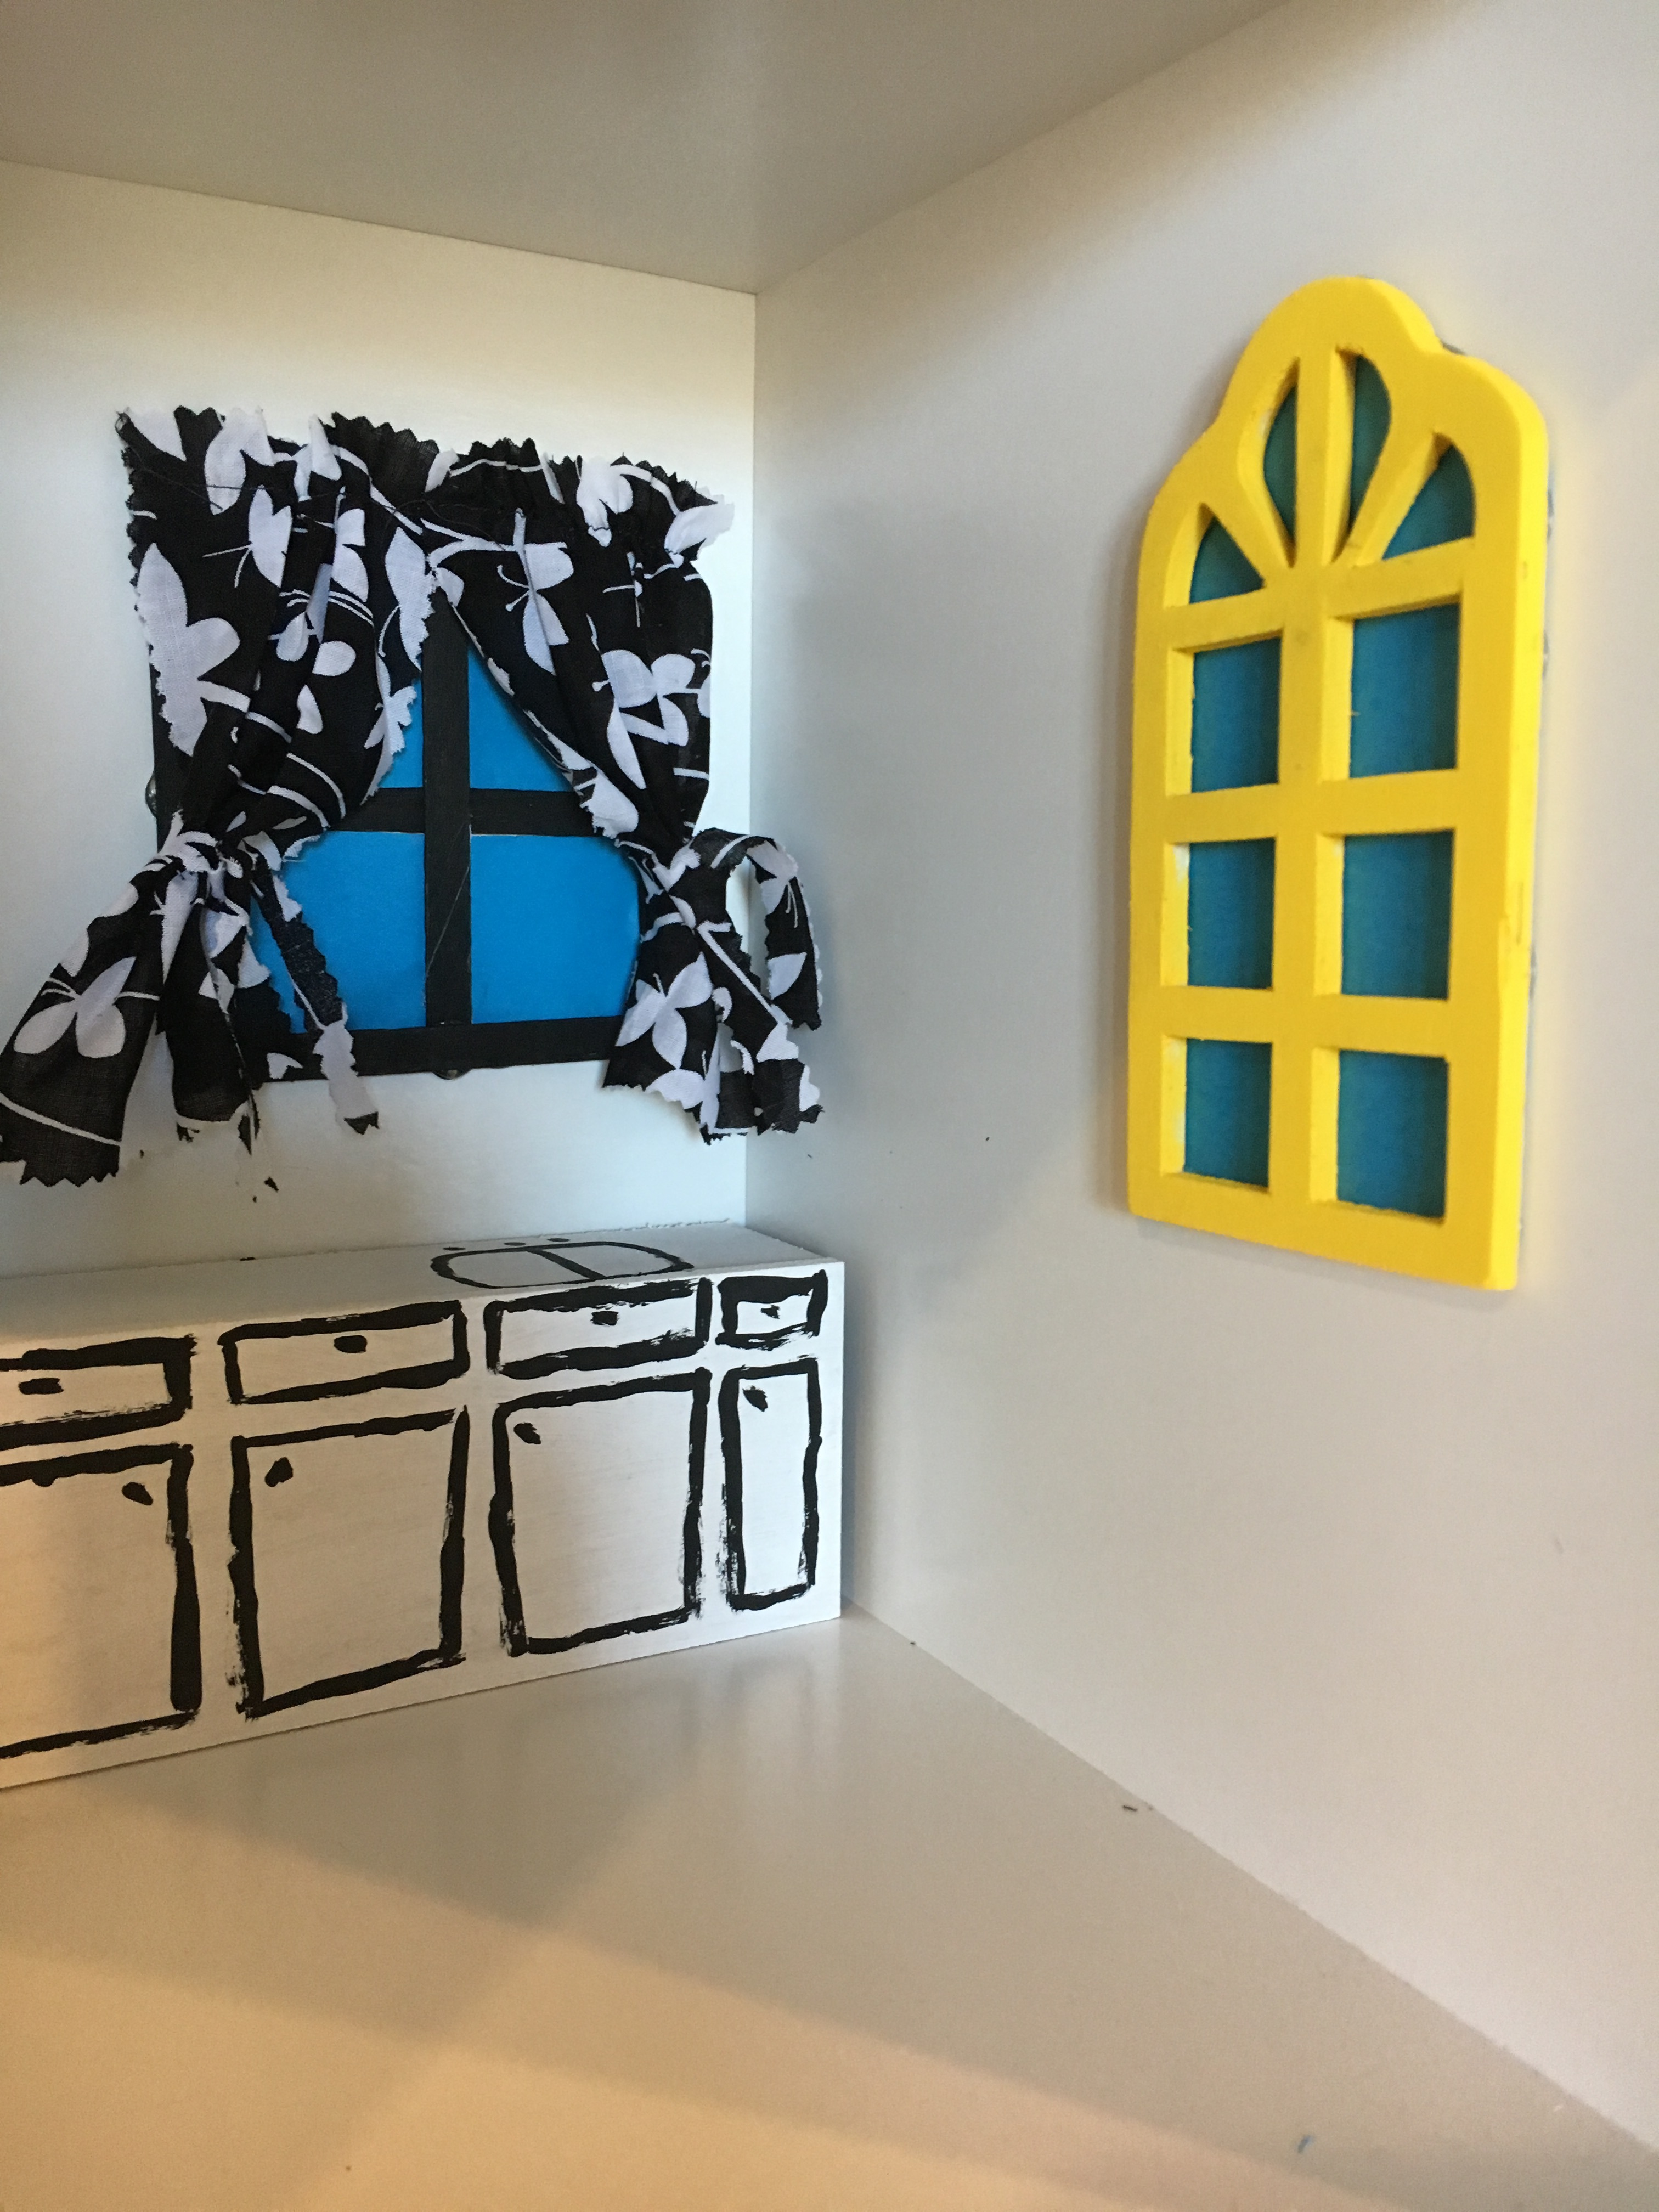
wall, color, kitchen, shelf, living room, room, yellow, toy, interior design, art, design, dolls, exhibition, modern art, doll house